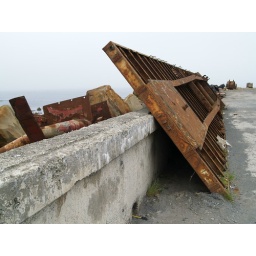
rusting trailer base lying against the wall at Gill's Bay, Caithness